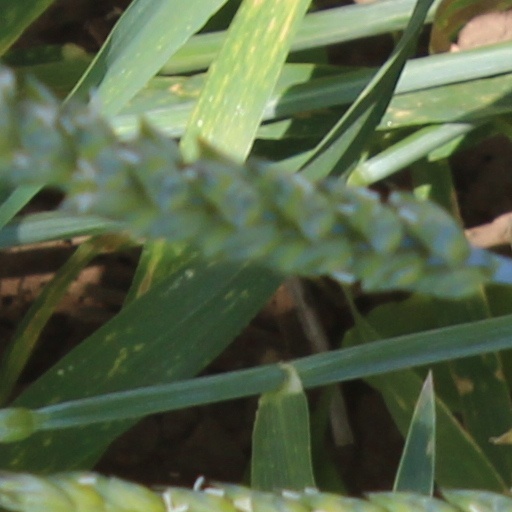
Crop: wheat